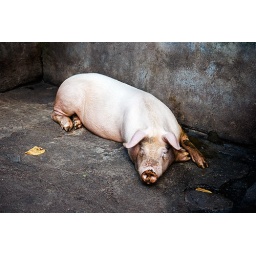
aww cute pig in Bali...going to become Babi Guling!!! mmmmm